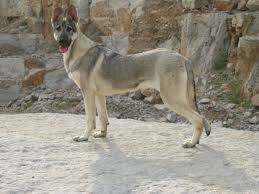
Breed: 258-n000104-Black_sable